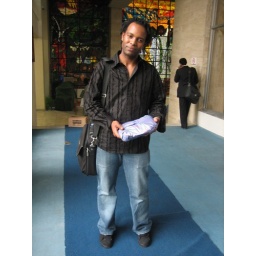
you can see the beautiful glass window in the old africa hall building in the background